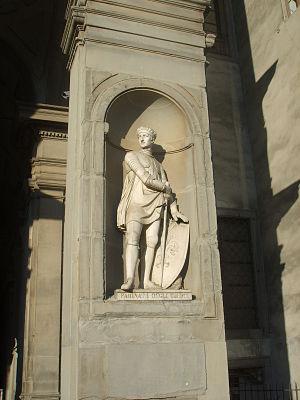
Le piazzale des Offices ou Piazzale degli Uffizi ou encore Piazzale Uffizi, est initialement un cortile dû à l'architecte Giorgio Vasari allongé qui forme une rue bordée des deux longs bâtiments des Offices de Florence, réunis du côté de l'Arno par un porche à colonnes doriques. Cet espace compris devant la loggiato en architraves à voûtes est délimitée par des piliers qui comportent des niches, dans lesquelles sont placées les statues en hommages à un florilège de grands hommes de Florence et de la Toscane.